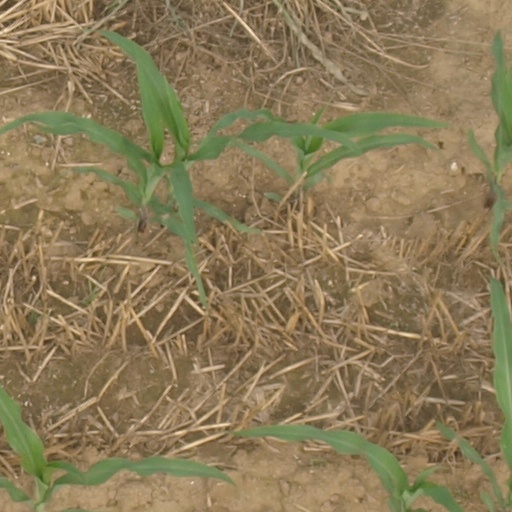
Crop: maize; corn